Pella Palace

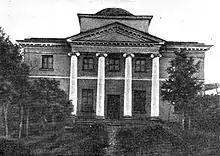
Post station in Pella

The palace shell, with a riverside frontage stretching for , remained in place until December 1796, when Catherine's successor Paul, eager to obliterate the memory of his mother's undertakings, ordered the palace to be demolished and materials to be reused for construction of Saint Michael's Castle in St. Petersburg. Demolition, authorized by Paul on December 7, 1796 actually commenced in May 1797, starting with connecting galleries. By January 1801 six of nine buildings were completely demolished, three others were razed during Alexander's reign.